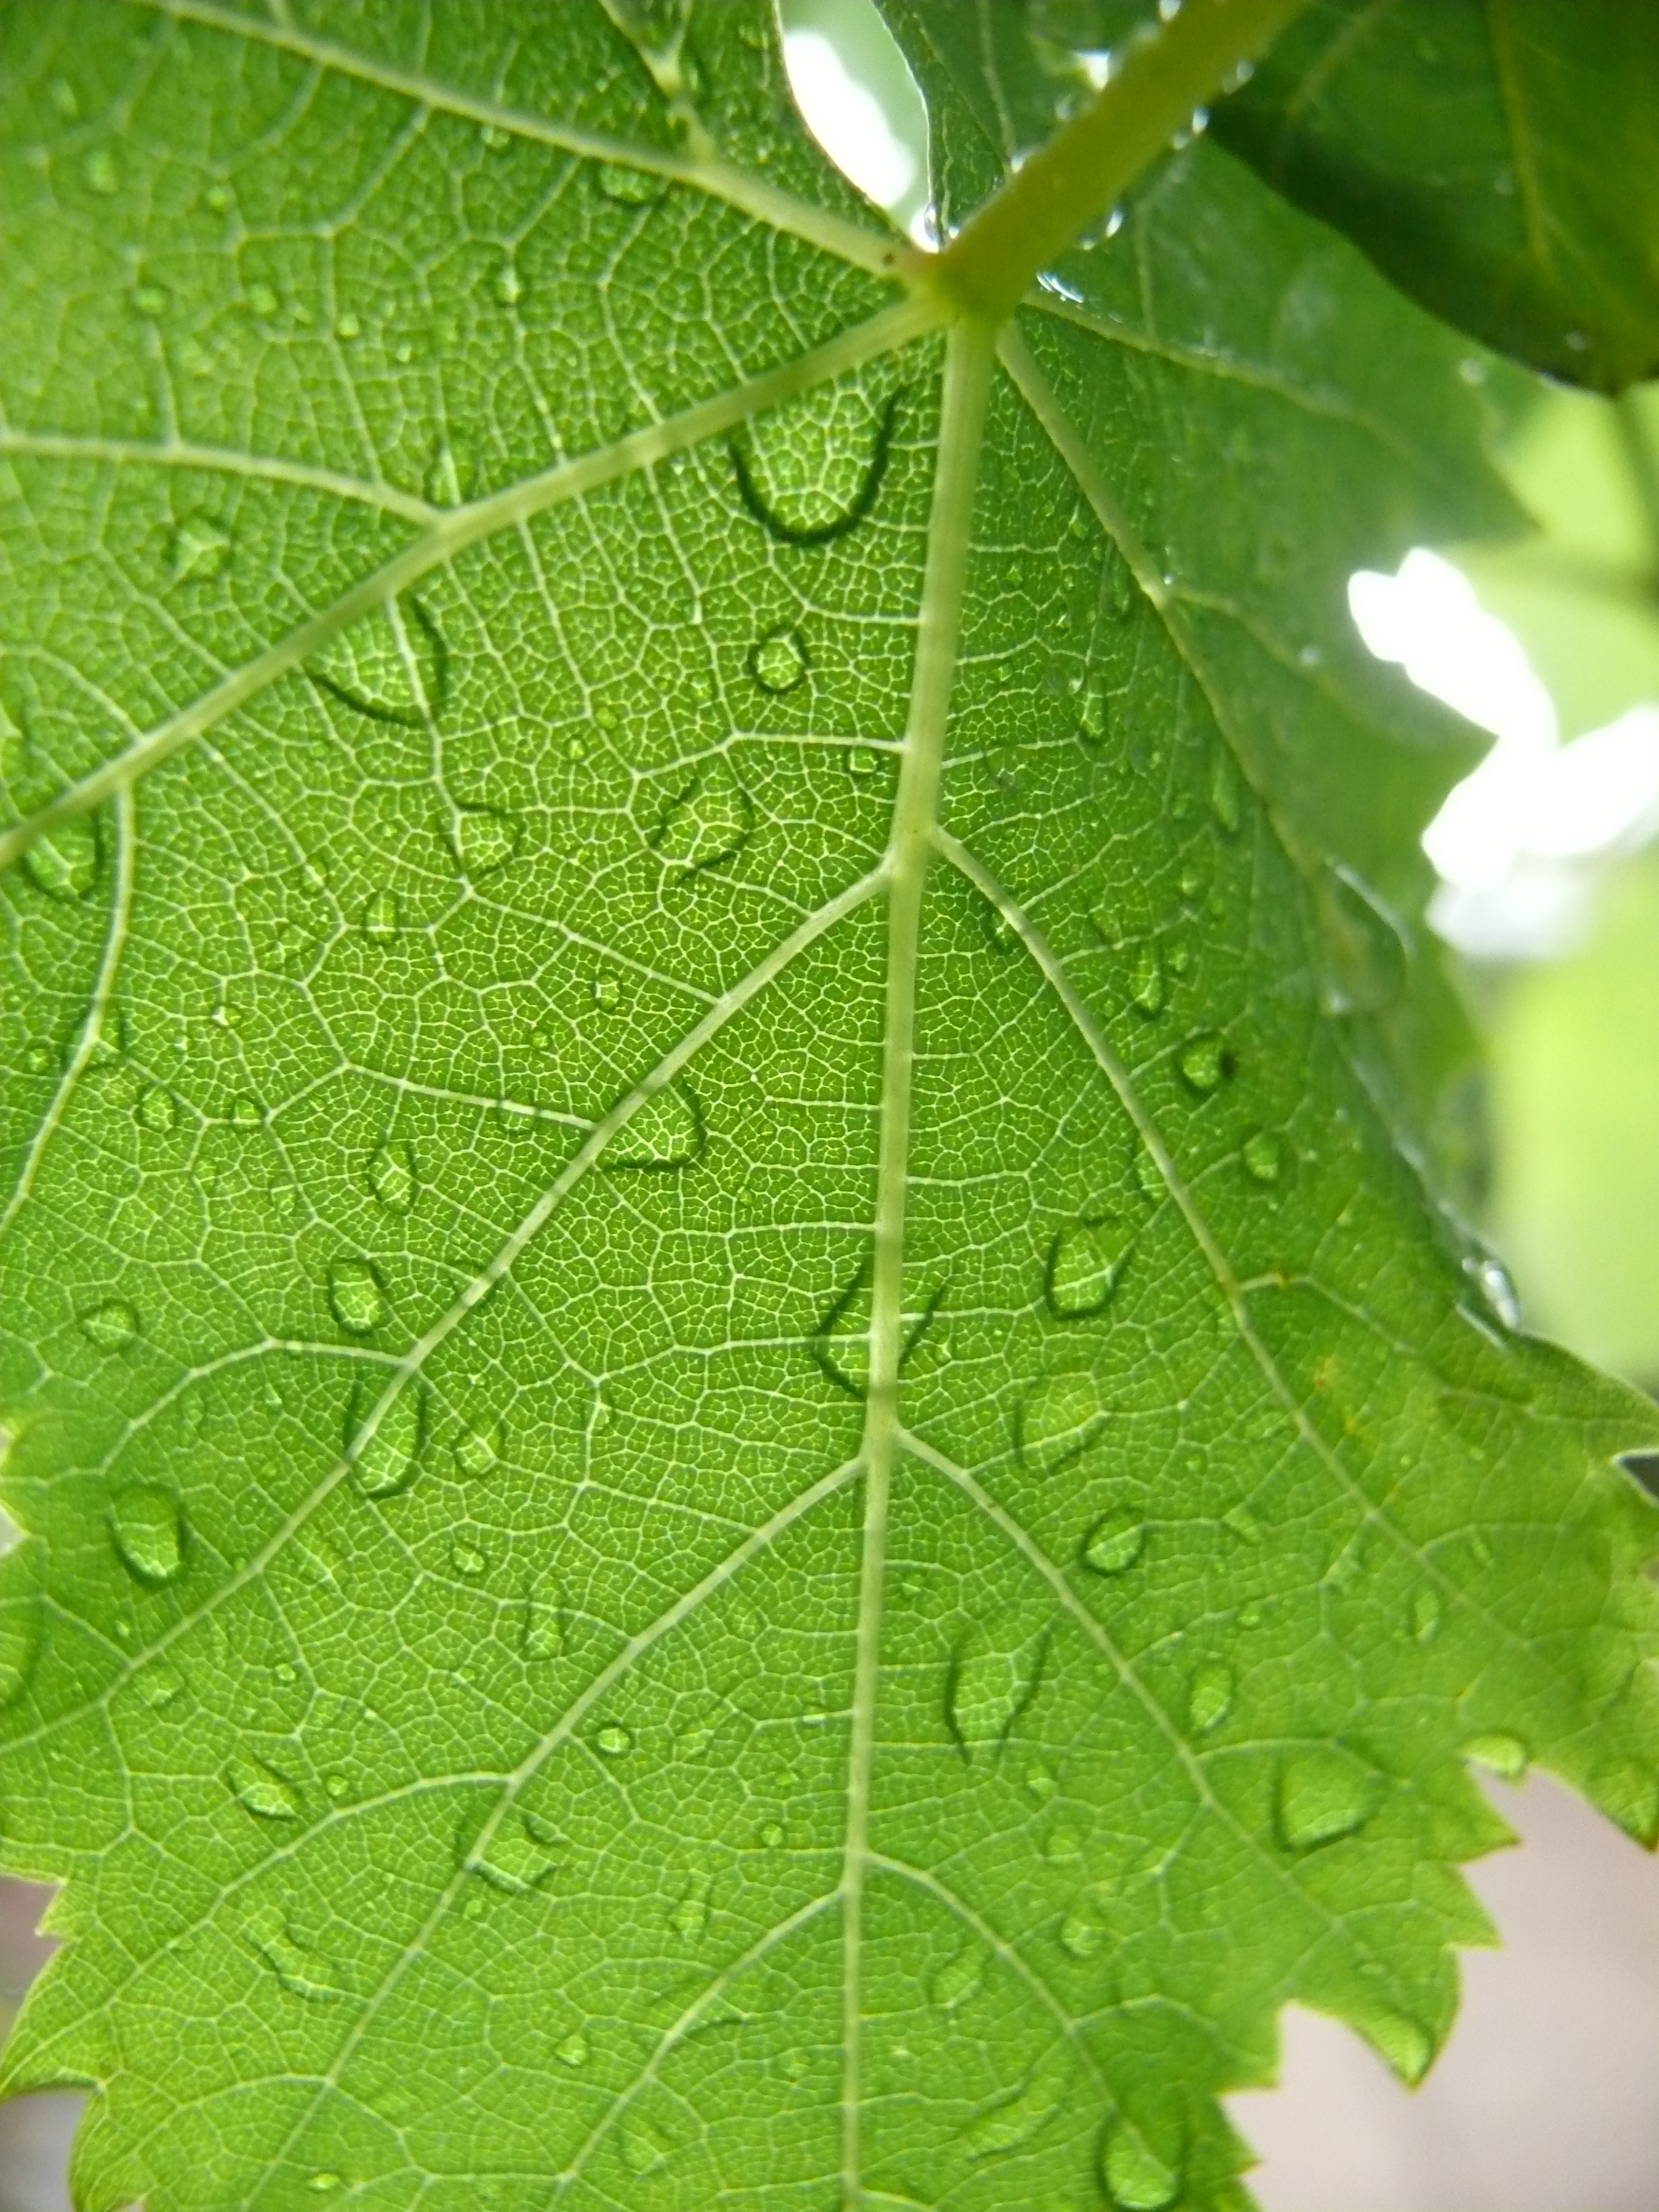
tree, water, droplet, dew, plant, grape, leaf, flower, green, produce, botany, deciduous, flowering plant, grape leaves, plant stem, woody plant, land plant